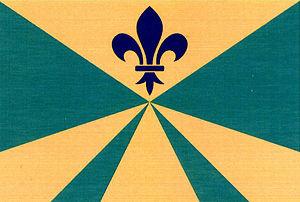
Klínec est une commune du district de Prague-Ouest, dans la région de Bohême-Centrale, en République tchèque. Sa population s'élevait à 742 habitants en 2020.